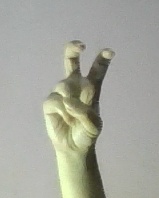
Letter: toot